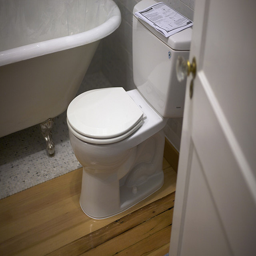
Bathroom with a toilet and claw foot bathtub.
A white toilet sitting on a hard wood floor next to a bath tub.
A toilet that has some papers on the top of it.
A white toilet sits on a wood floor next to a bathtub.
A view of a bathroom toilet and tub through an open door.